Jayaben Desai

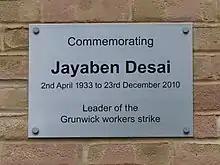
Commemorative plaque to Desai

Jayaben Desai (2 April 1933 – 23 December 2010) was an Indian-born trade unionist in the United Kingdom. She was noted as a prominent leader of the strikers in the Grunwick dispute in London in 1976.